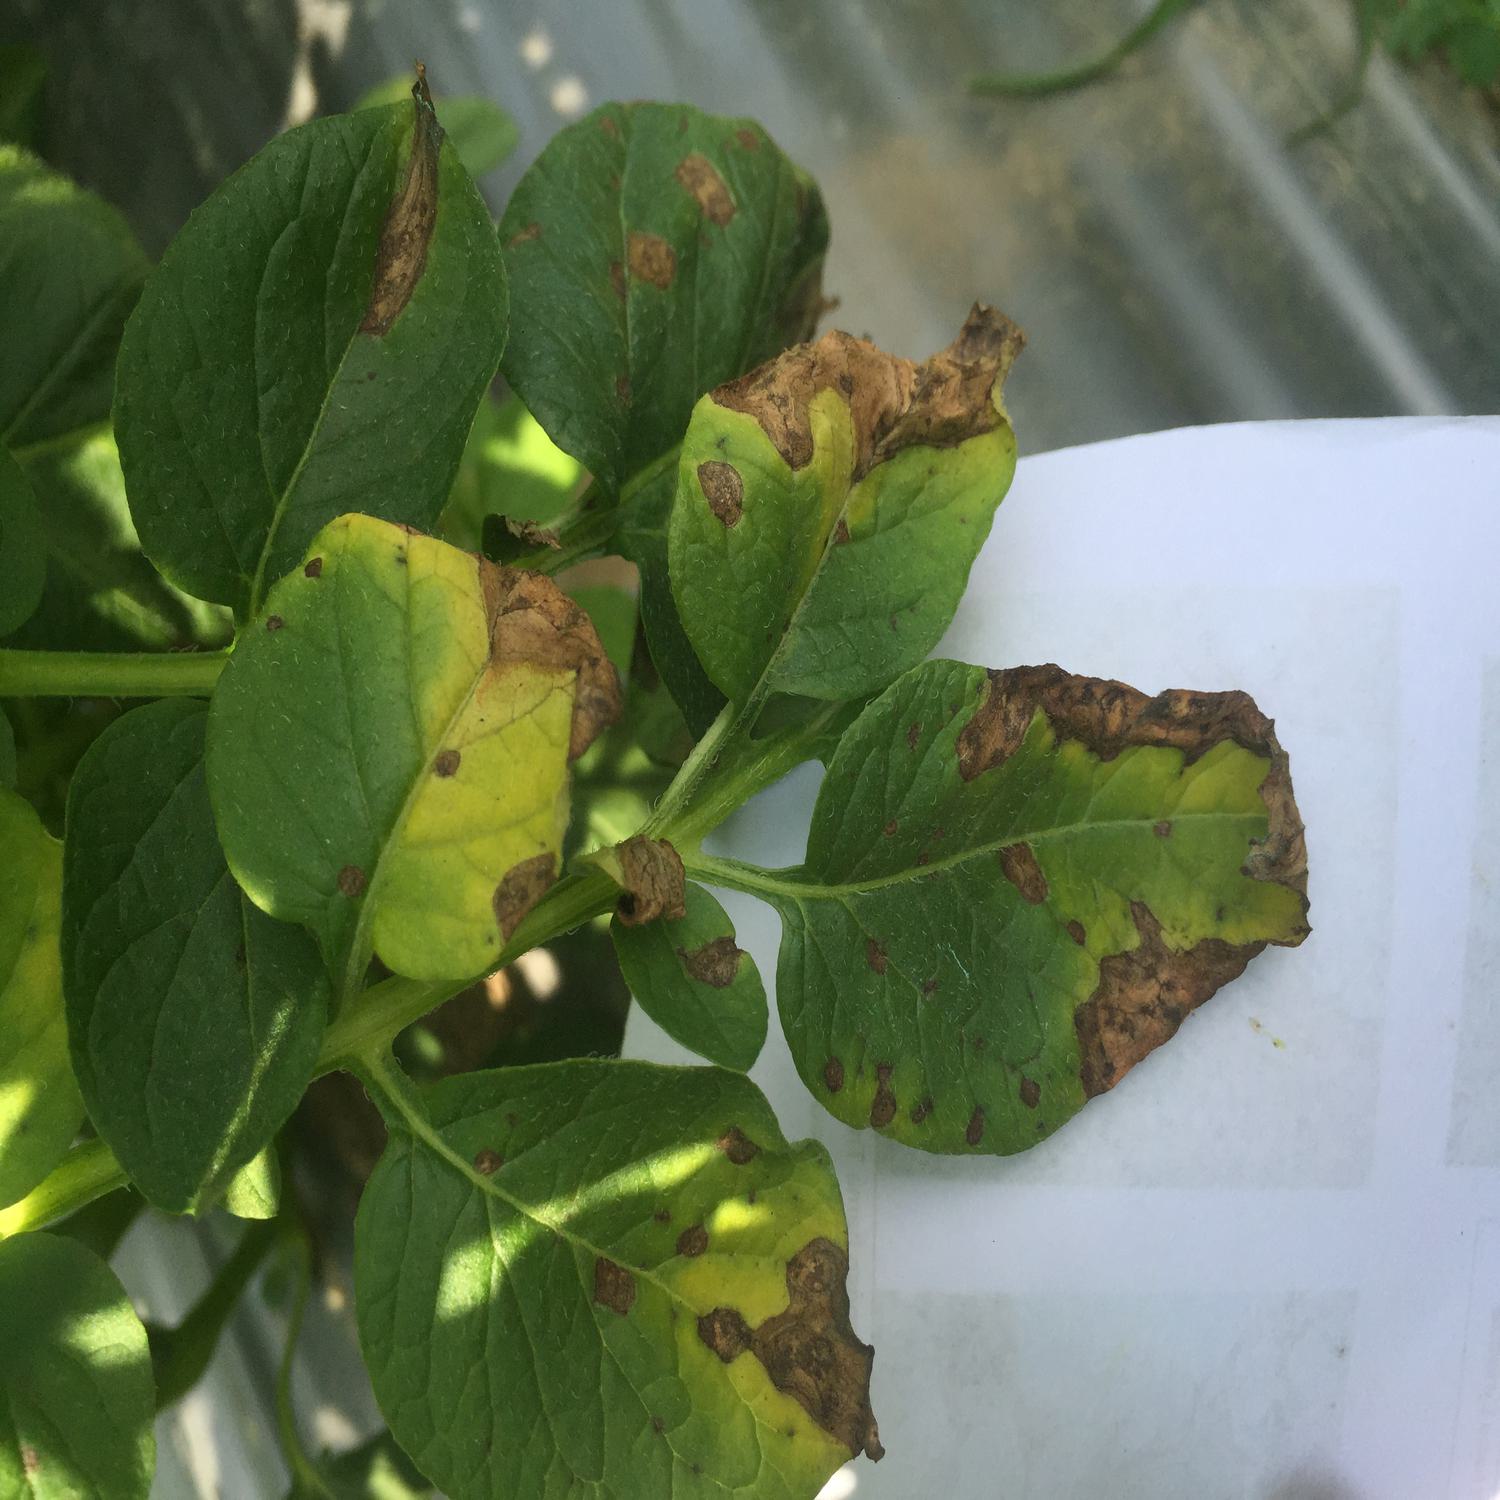
Label: Fungi